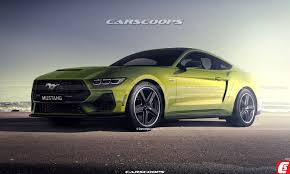
Vehicle type: Cars